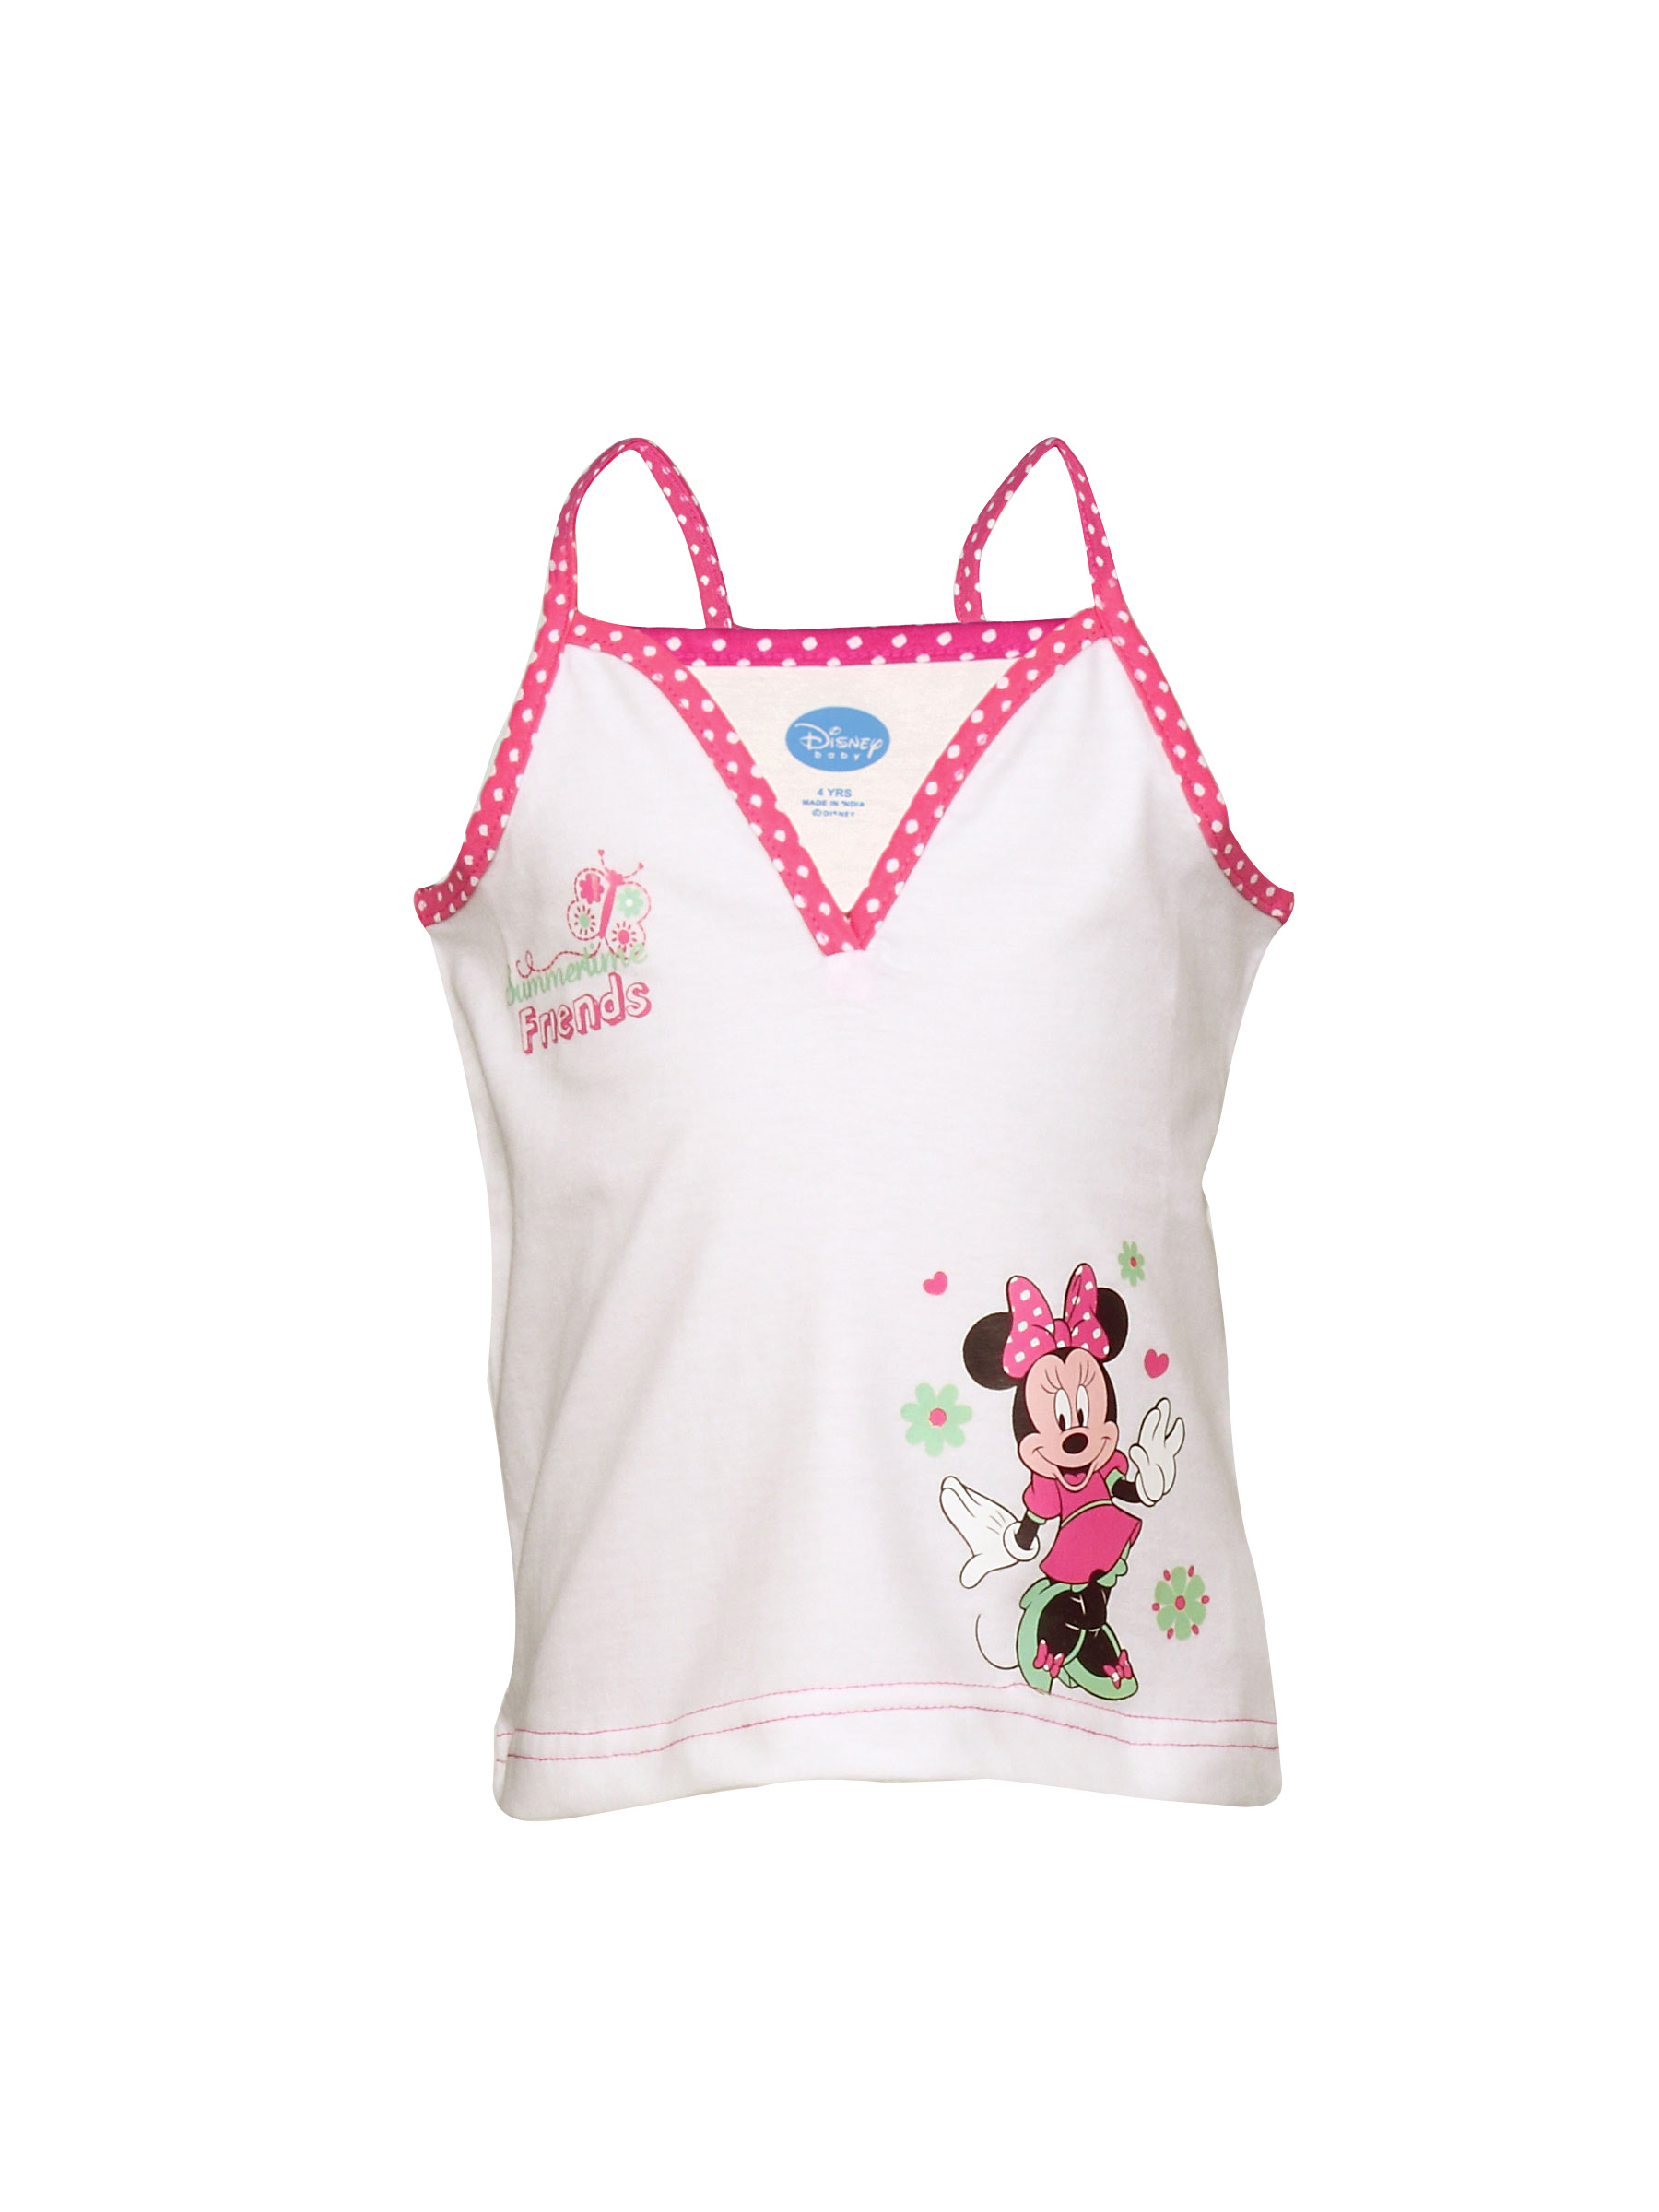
Disney Kids Girl's Minnie Summer Time White Top
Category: Apparel / Topwear / Tops
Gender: Girls
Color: White
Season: Summer 2011
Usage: Casual